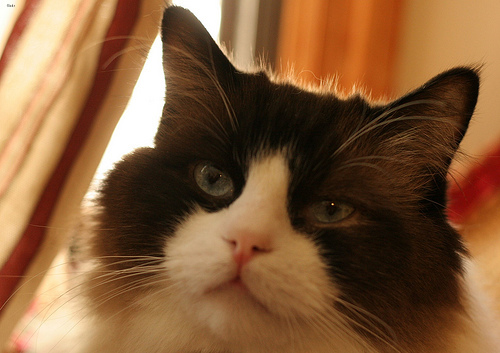
Animal: cat
Breed: Ragdoll